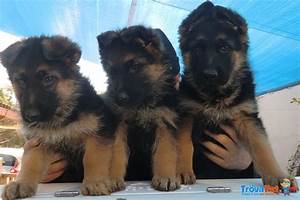
Label: cane